Isla del Rey, Panama

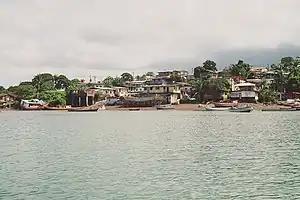
San Miguel, Isla del Rey, 2003

Isla del Rey is the largest island in the Pearl Islands in the Gulf of Panama. It has an area of , and a population of 1,676 (census 2000). Its current name is probably more a reference to Christ the King than to a secular king. There are four towns, which are San Miguel (pop. 967), La Esmeralda (pop. 524), La Ensenada (pop. 94) and La Guinea (pop. 83). It is larger than the other Pearl Islands combined, and is the second largest island in Panama, after Coiba.